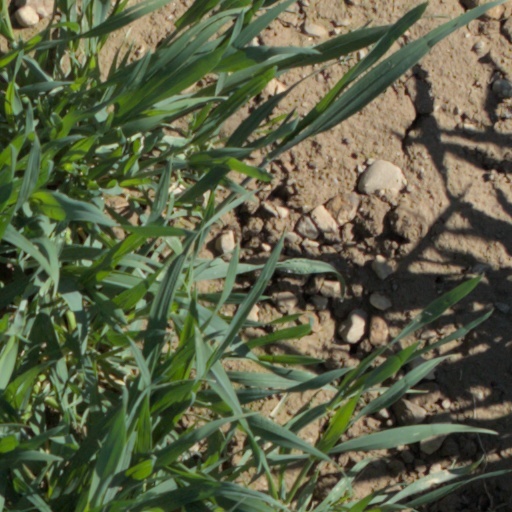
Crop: wheat